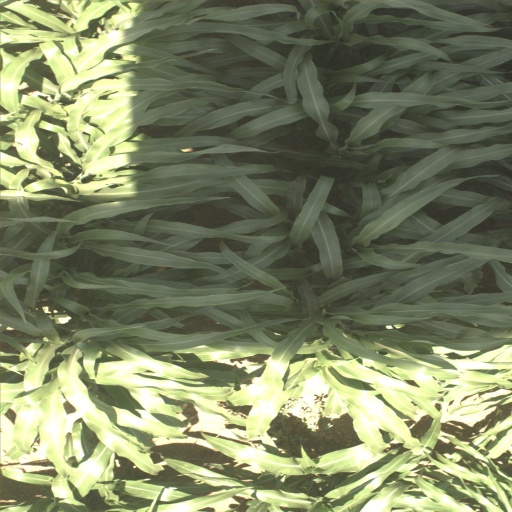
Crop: sorghum